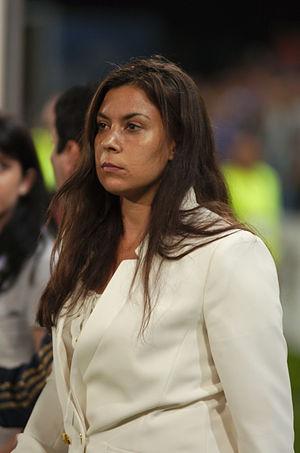
Marion Bartoli, née le 2 octobre 1984 au Puy-en-Velay, est une joueuse de tennis française, professionnelle de février 2000 à août 2013.